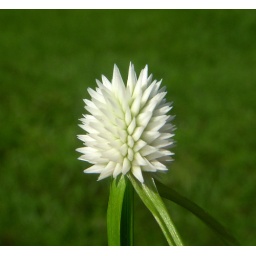
appear as tiny white spikes when the grass has grown too tall in my garden